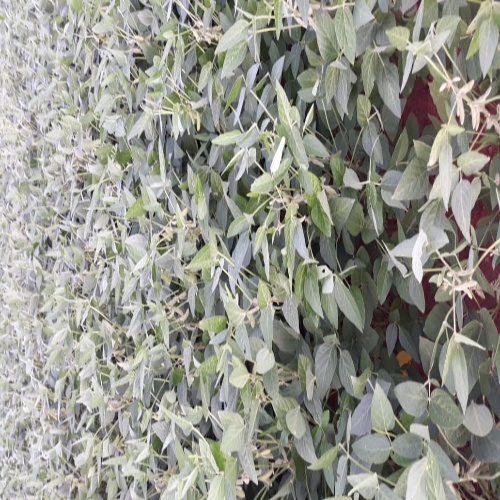
Label: Diabrotica_speciosa